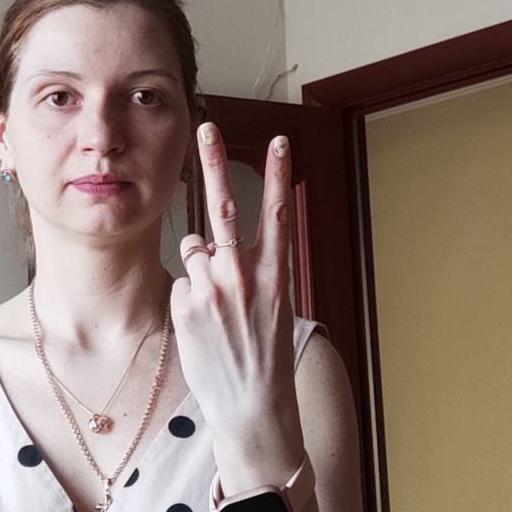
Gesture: peace_inverted